Eugène André Oudiné

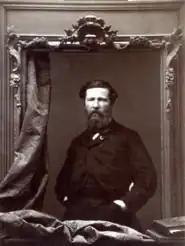
Eugène André Oudiné, photograph by Nadar

Eugène André Oudiné (1 January 1810, Paris – 12 April 1887, Paris) was a French sculptor and engraver of medals and coins, and devoted himself from the beginning to the medallist's branch of sculpture, although he also excelled in monumental sculpture and portrait busts.